Neckarelz–Osterburken railway

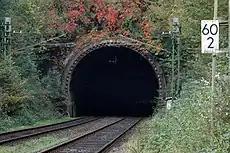
South portal of the Dallau Tunnel (Oct 2007)

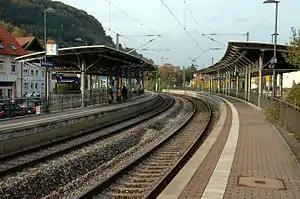
New station in Mosbach (Oct 2007)

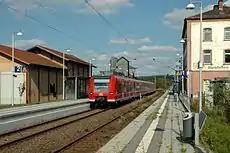
Rhine-Neckar S-Bahn train in Oberschefflenz (Aug 2007)

When, in the early 1970s, Deutsche Bundesbahn electrified the Neckar Valley Railway and the Bad Friedrichshall-Jagstfeld–Würzburg line with financial support from the state of Baden-Württemberg, it was decided to electrify the gap between Neckarelz and Osterburken as well, allowing the continuous electrical operation of freight trains on the Rhine-Neckar–Franconia route. The line had lost its importance for passenger traffic as an east–west route as a result of the division of Germany at the end of the war. Starting with Dallau tunnel, work began on 1 November 1971 on lowering the floor of all tunnels by 32 to 50 centimetres. The nature of the Buntsandstein rock in Dallau Tunnel was difficult and required blasting. The Muschelkalk in the other tunnel also required special care.